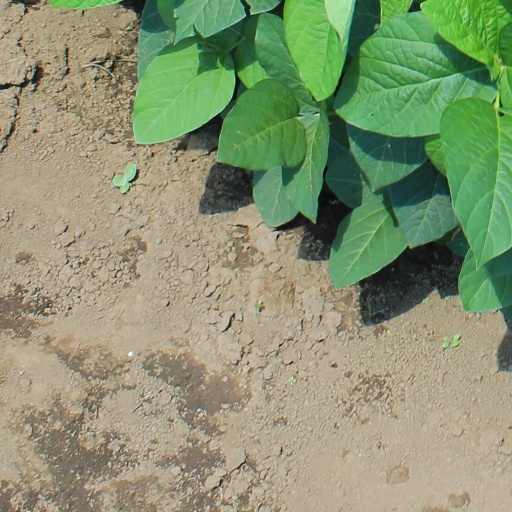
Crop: soybean